Education in Croatia

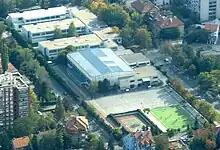
XV Gymnasium

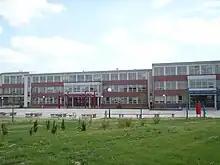
Secondary school center in Bjelovar

Secondary education is currently optional, although most political parties advocate the stance that it should become compulsory.